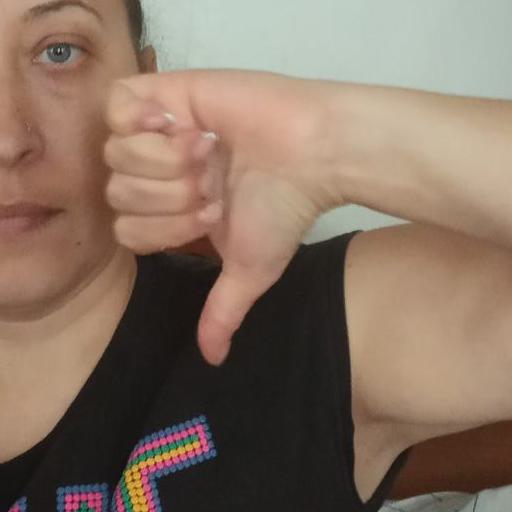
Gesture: dislike